North Sea oil

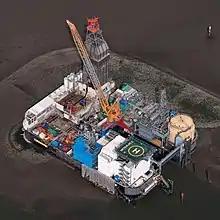
An oil platform in Mittelplate, Wadden Sea

North Sea oil is a mixture of hydrocarbons, comprising liquid petroleum and natural gas, produced from petroleum reservoirs beneath the North Sea.